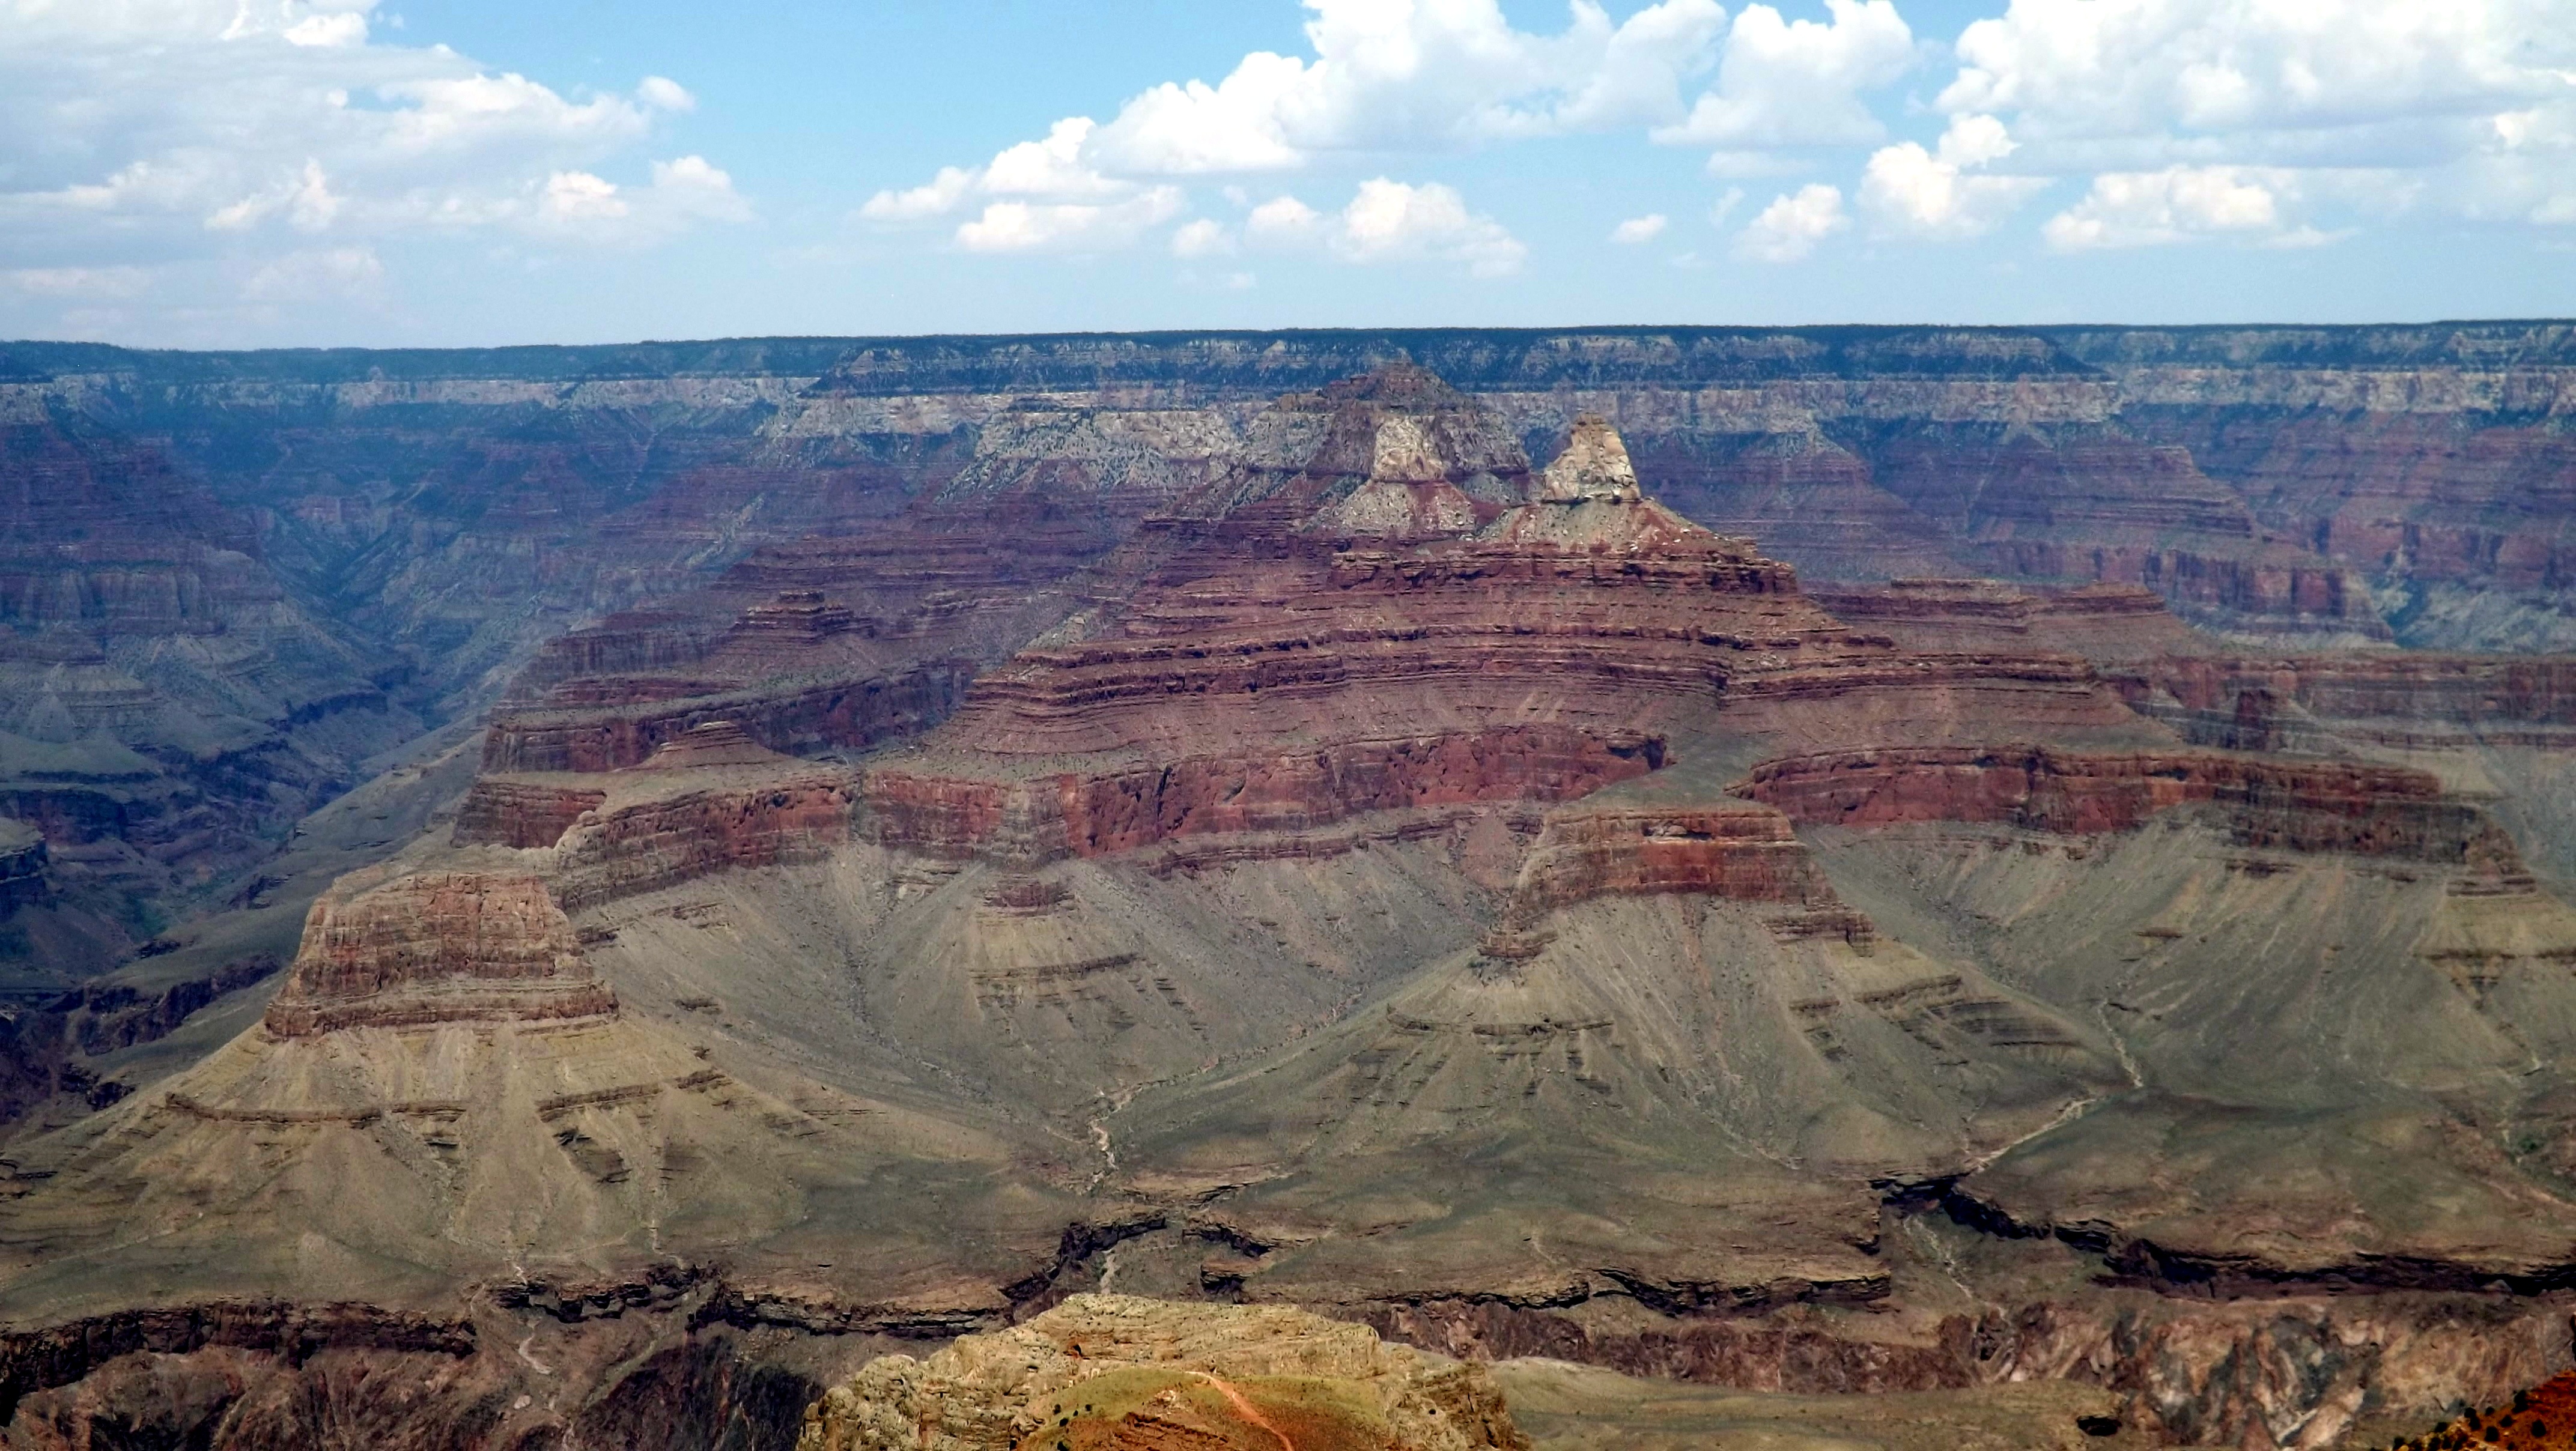
landscape, formation, cliff, scenery, landmark, canyon, grand canyon, terrain, national park, geology, badlands, plateau, wadi, striations, landform, geographical feature